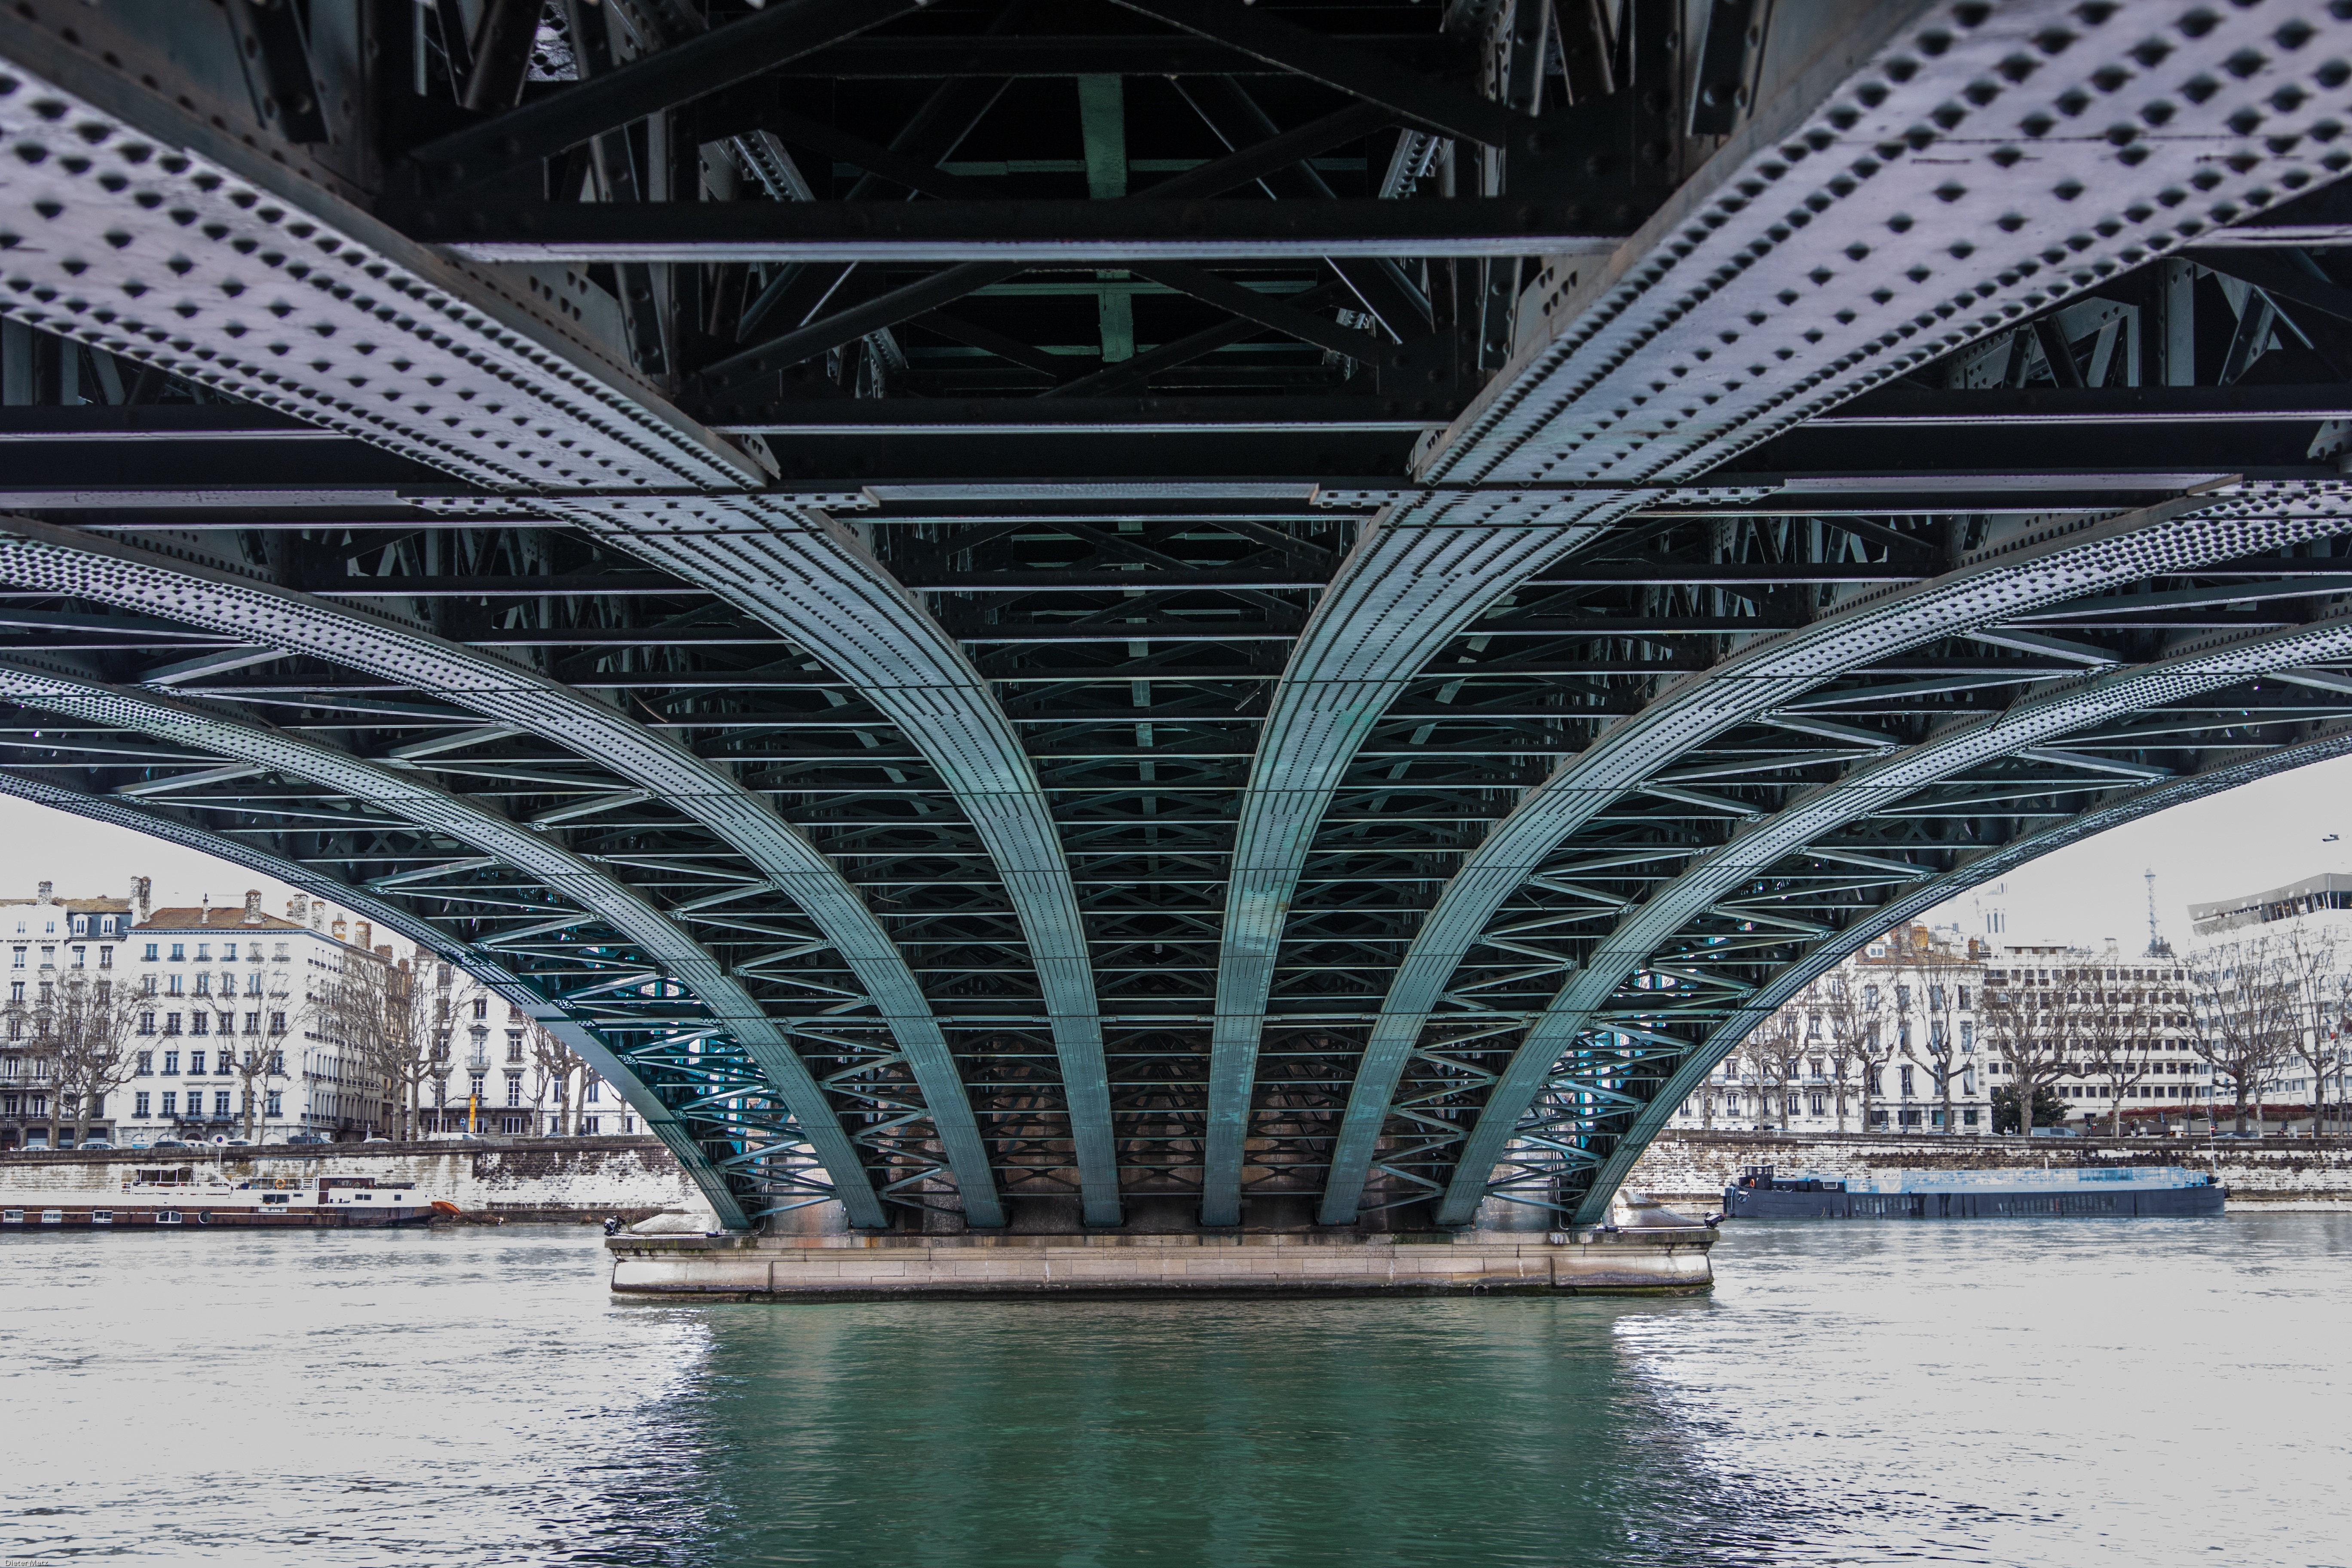
water, architecture, structure, bridge, building, river, overpass, france, arch, stadium, infrastructure, symmetry, lyon, rhone, skyway